Adventures of a Dentist

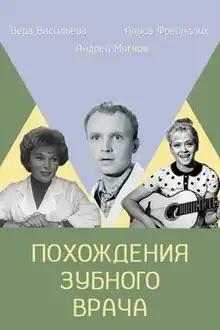
Film poster

Adventures of a Dentist is a 1965 Soviet dark comedy film directed by Elem Klimov on Mosfilm. It is currently available to view through the Criterion Channel, and is occasionally screened at film festivals.